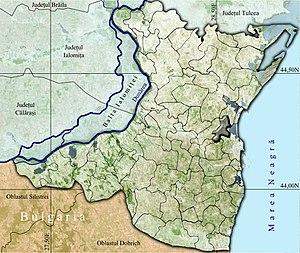
Ovidiu, anciennement Canara, est une ville du sud-est de la Roumanie située dans la banlieue nord de Constanța, dans le județ de Constanța, en Dobrogée. Elle a 12 342 habitants. Depuis 1995, c'est devenu une banlieue résidentielle, beaucoup de personnes aisées venues de Constanța s'y sont installées.